Cueca

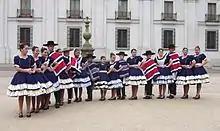
Youth dance group, Santiago

The basic structure of the cueca is that it is a compound meter in or and is divided into three sections.